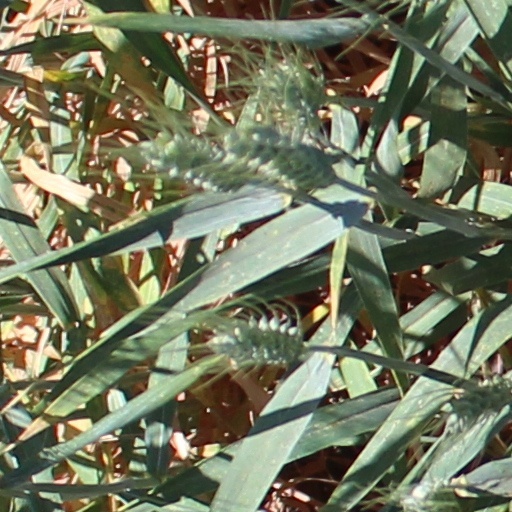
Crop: wheat